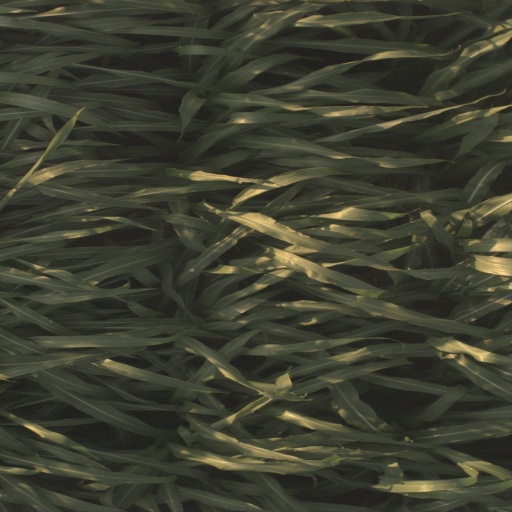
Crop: sorghum